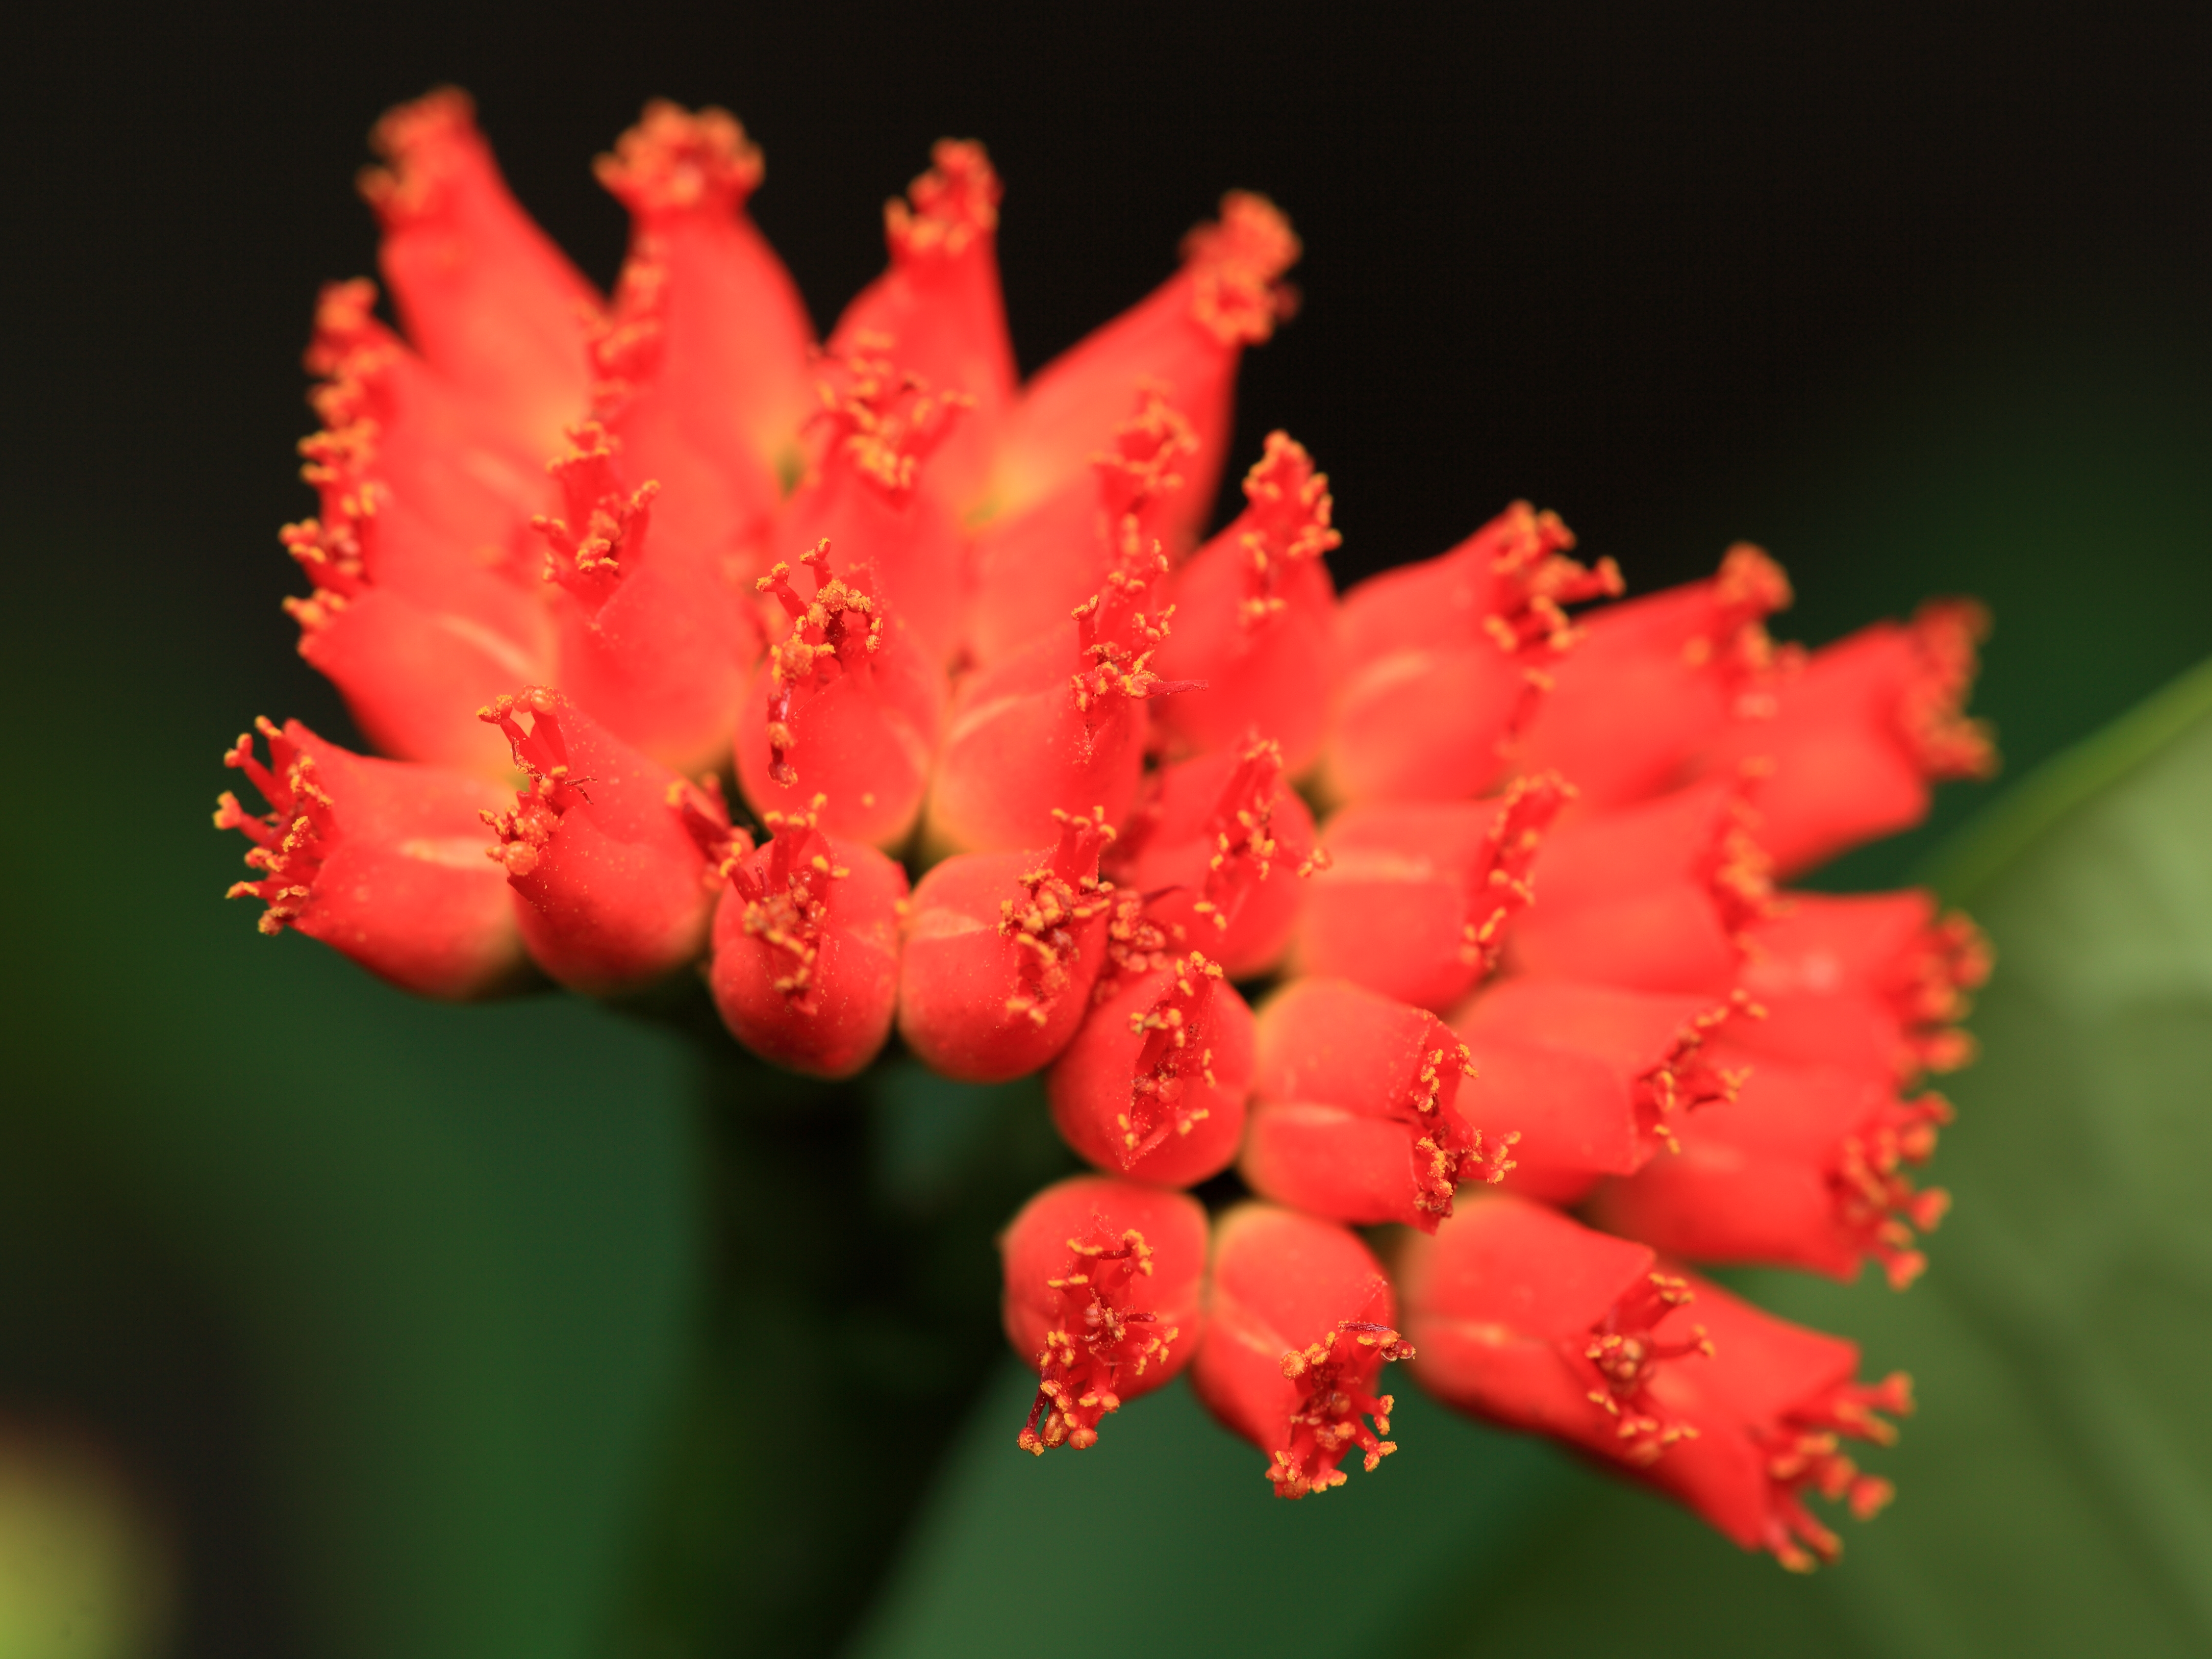
blossom, plant, photography, leaf, flower, petal, high, red, produce, botany, pink, flora, close up, shrub, 5d, hires, markii, hi, res, resolution, saitama, kawaguchi, macro photography, flowering plant, plant stem, land plant